Old Town, Wrocław

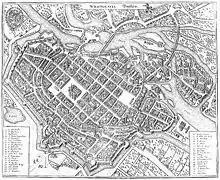
Breslau in 1660

In the 13th century, the town was under Magdeburg Law, and there are conflicting opinions of scientists about the order of spatial development of the town. Scarce information is provided by various records of foundations, consecrations of parish churches (St. Adalbert, St. Andrew, and St. Lawrence), as well as archaeological excavations. The first locations were made during the reign of Henry the Bearded, probably after 1212. Two settlements established on the orthogonal geometrical grid were created in this way: those called "Skultetas" in 1214 and "Civitas Wratislaviensis" (the City of Wroclaw) in 1226, and the Novum Forum (New Market) existing since around 1230. Probably the former occupied the area in the area of Piaskowa, St. Catherine, Wit Stwosz, and Latin streets (and thus around today's Nowy Targ), while the latter (despite the coincidence of names) was around the square known today as Rynek. The jurisdictional boundaries of the settlements were most probably determined by today's Szewska Street. Another hypothesis says that with the establishment of today's Market Square, the city was delimited within the Fosa River, which still exists today, and later it was temporarily reduced.